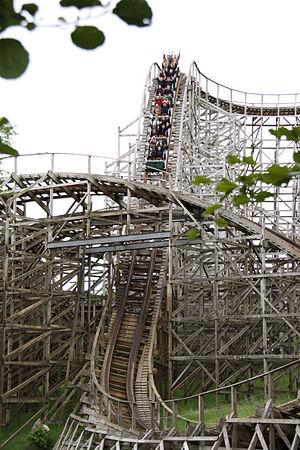
Megafobia sont des montagnes russes en bois du parc Oakwood Theme Park, situé à Canaston Bridge dans le Pembrokeshire, au Pays de Galles, au Royaume-Uni. Elles ont été construites en 1996 par la société Custom Coasters International, qui voulait se faire connaître en Europe. Le parcours de l'attraction est de type montagnes russes twister.